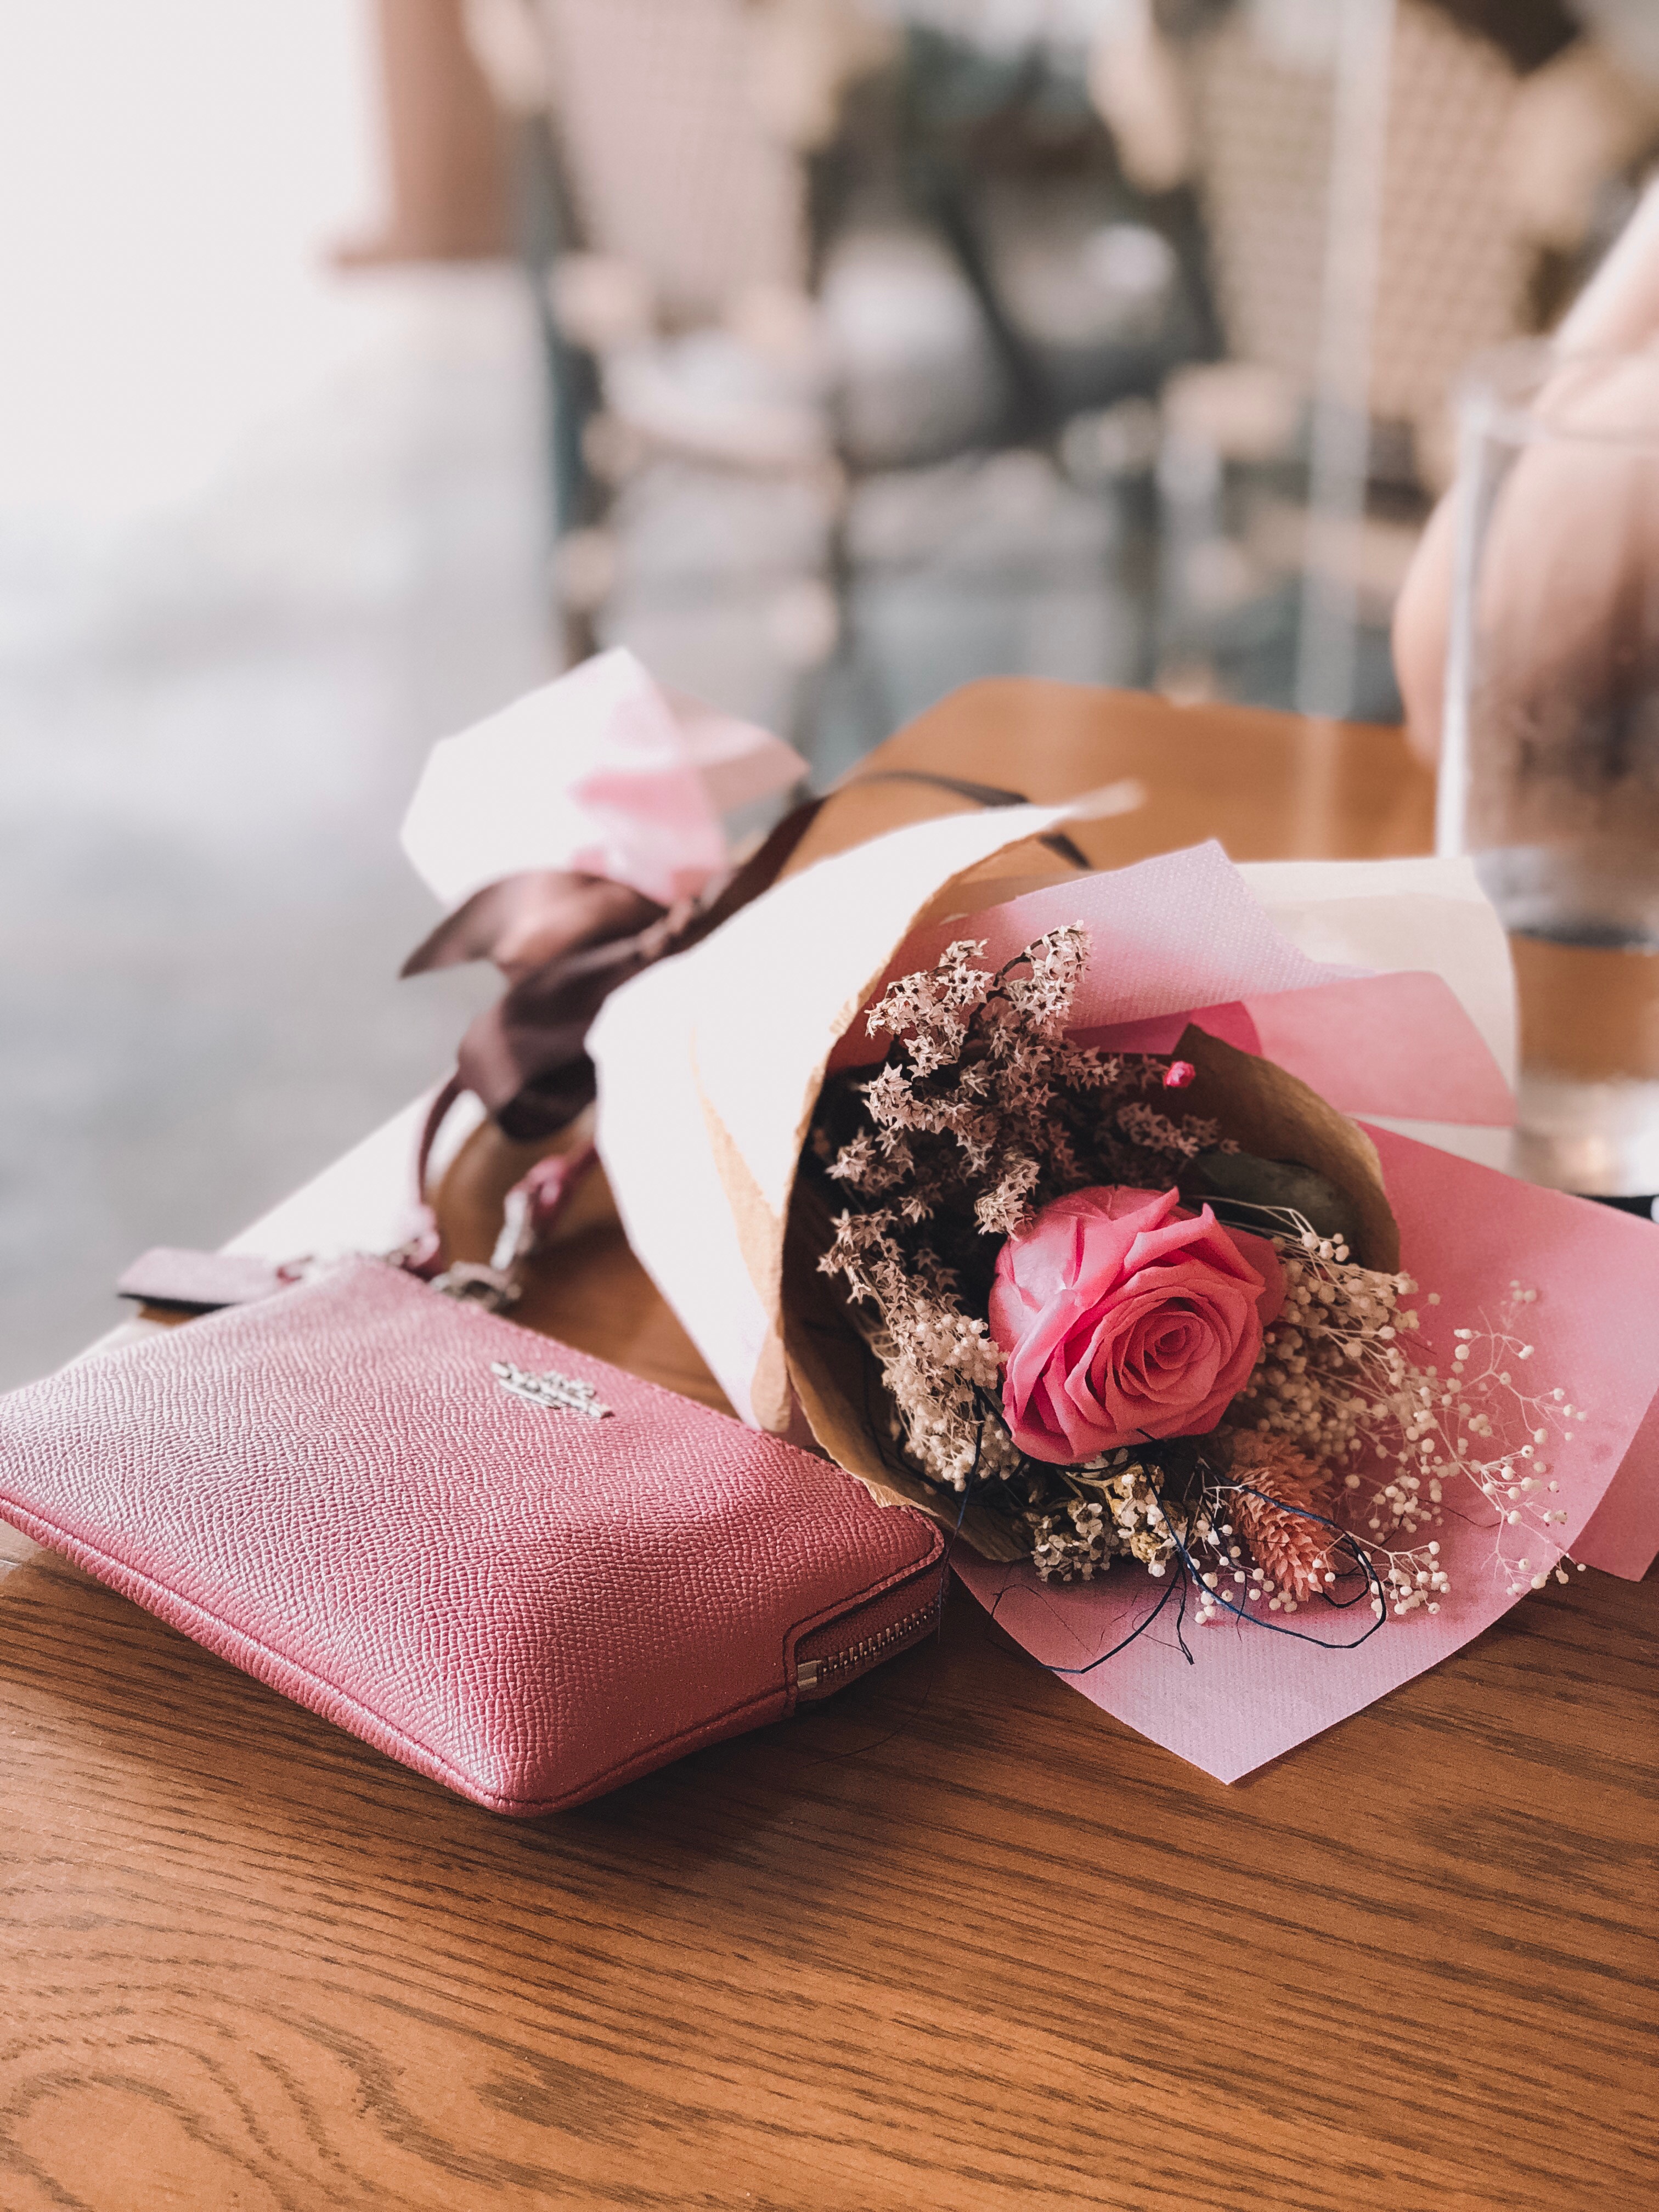
pink, food, flower, cuisine, sweetness, rose, plant, petal, dish, tableware